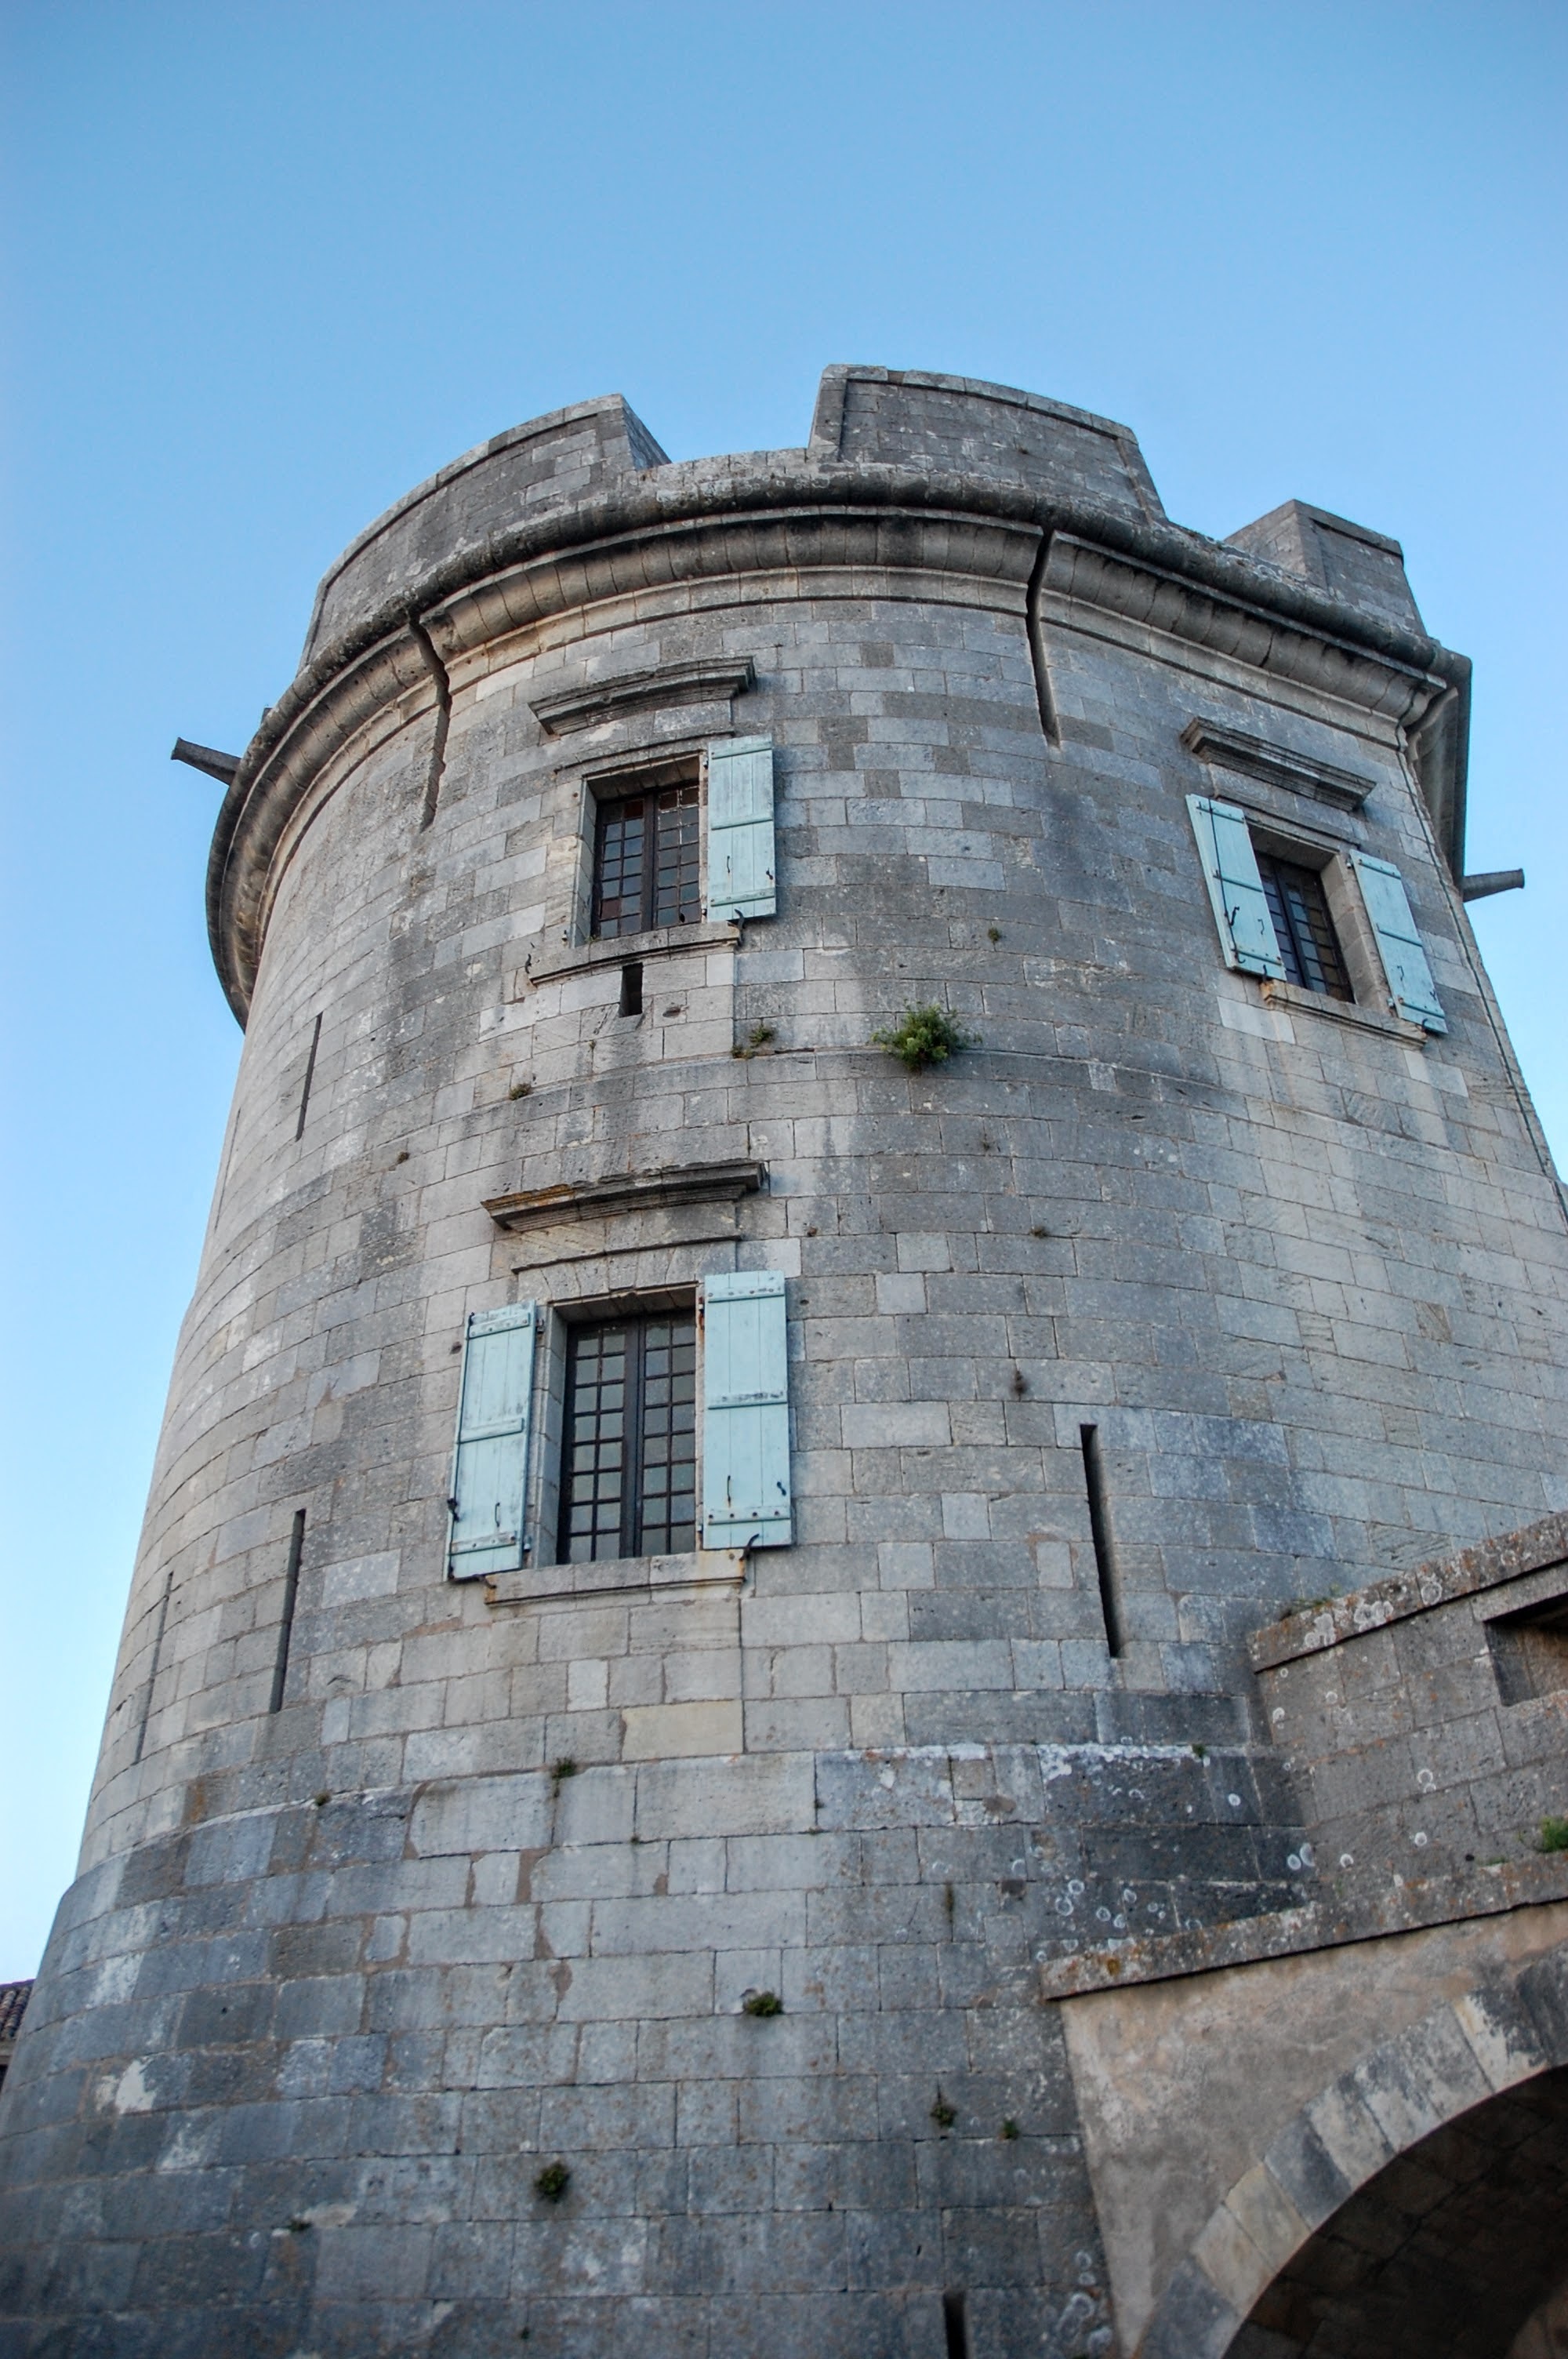
rock, architecture, building, chateau, france, tower, island, castle, blue, chapel, fortification, bell tower, pierre, middle ages, ol ron, ancient history, strong louvois